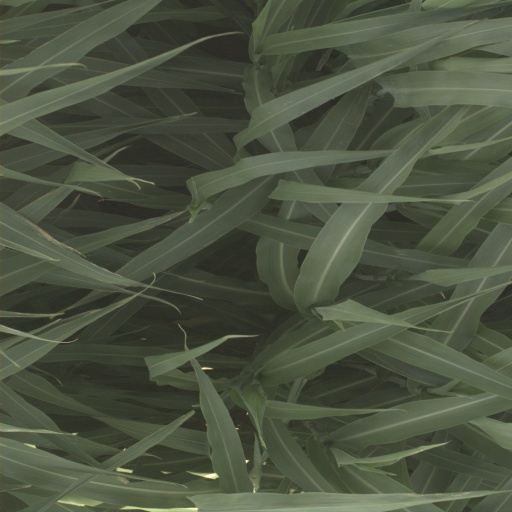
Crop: sorghum